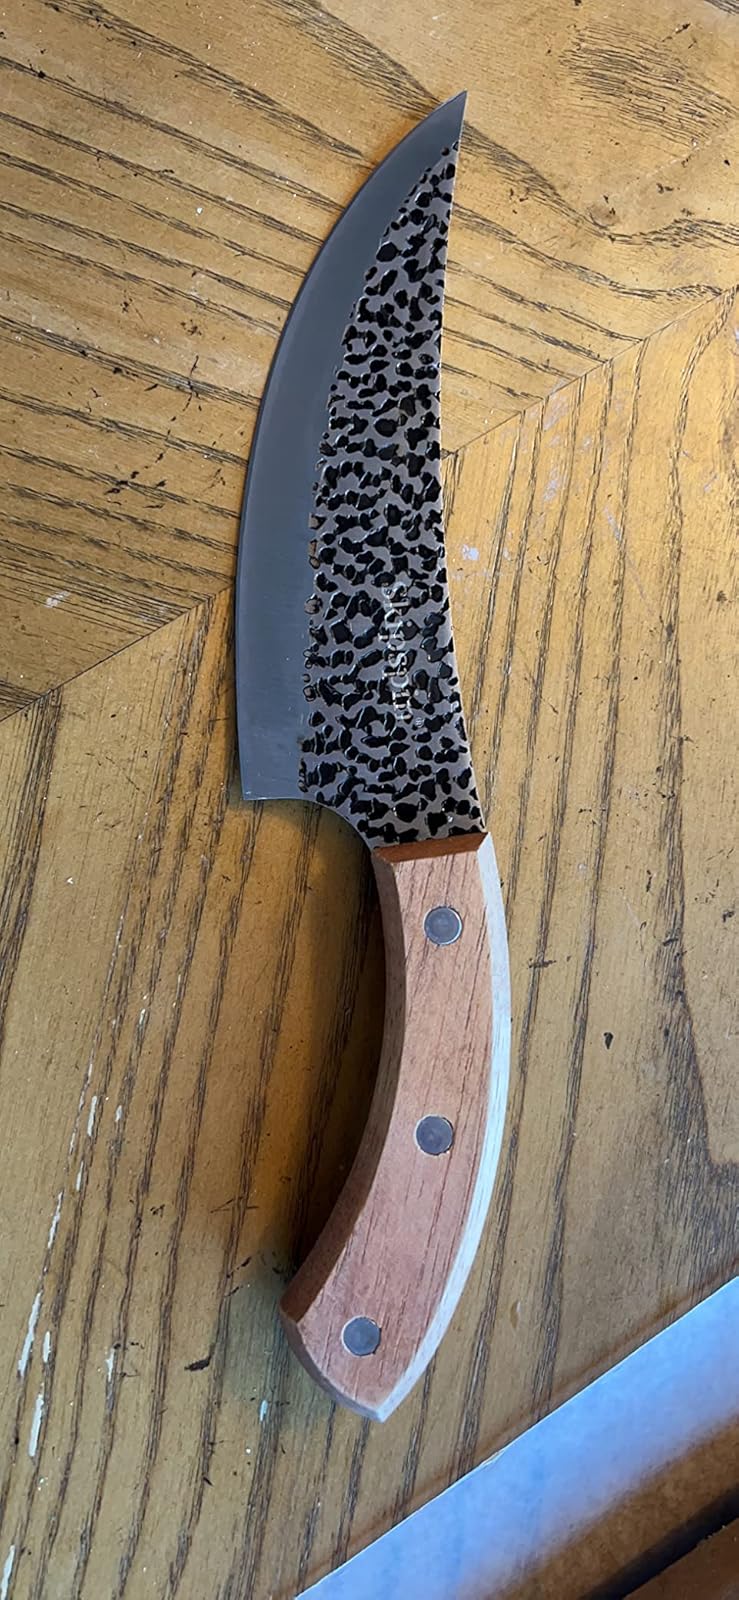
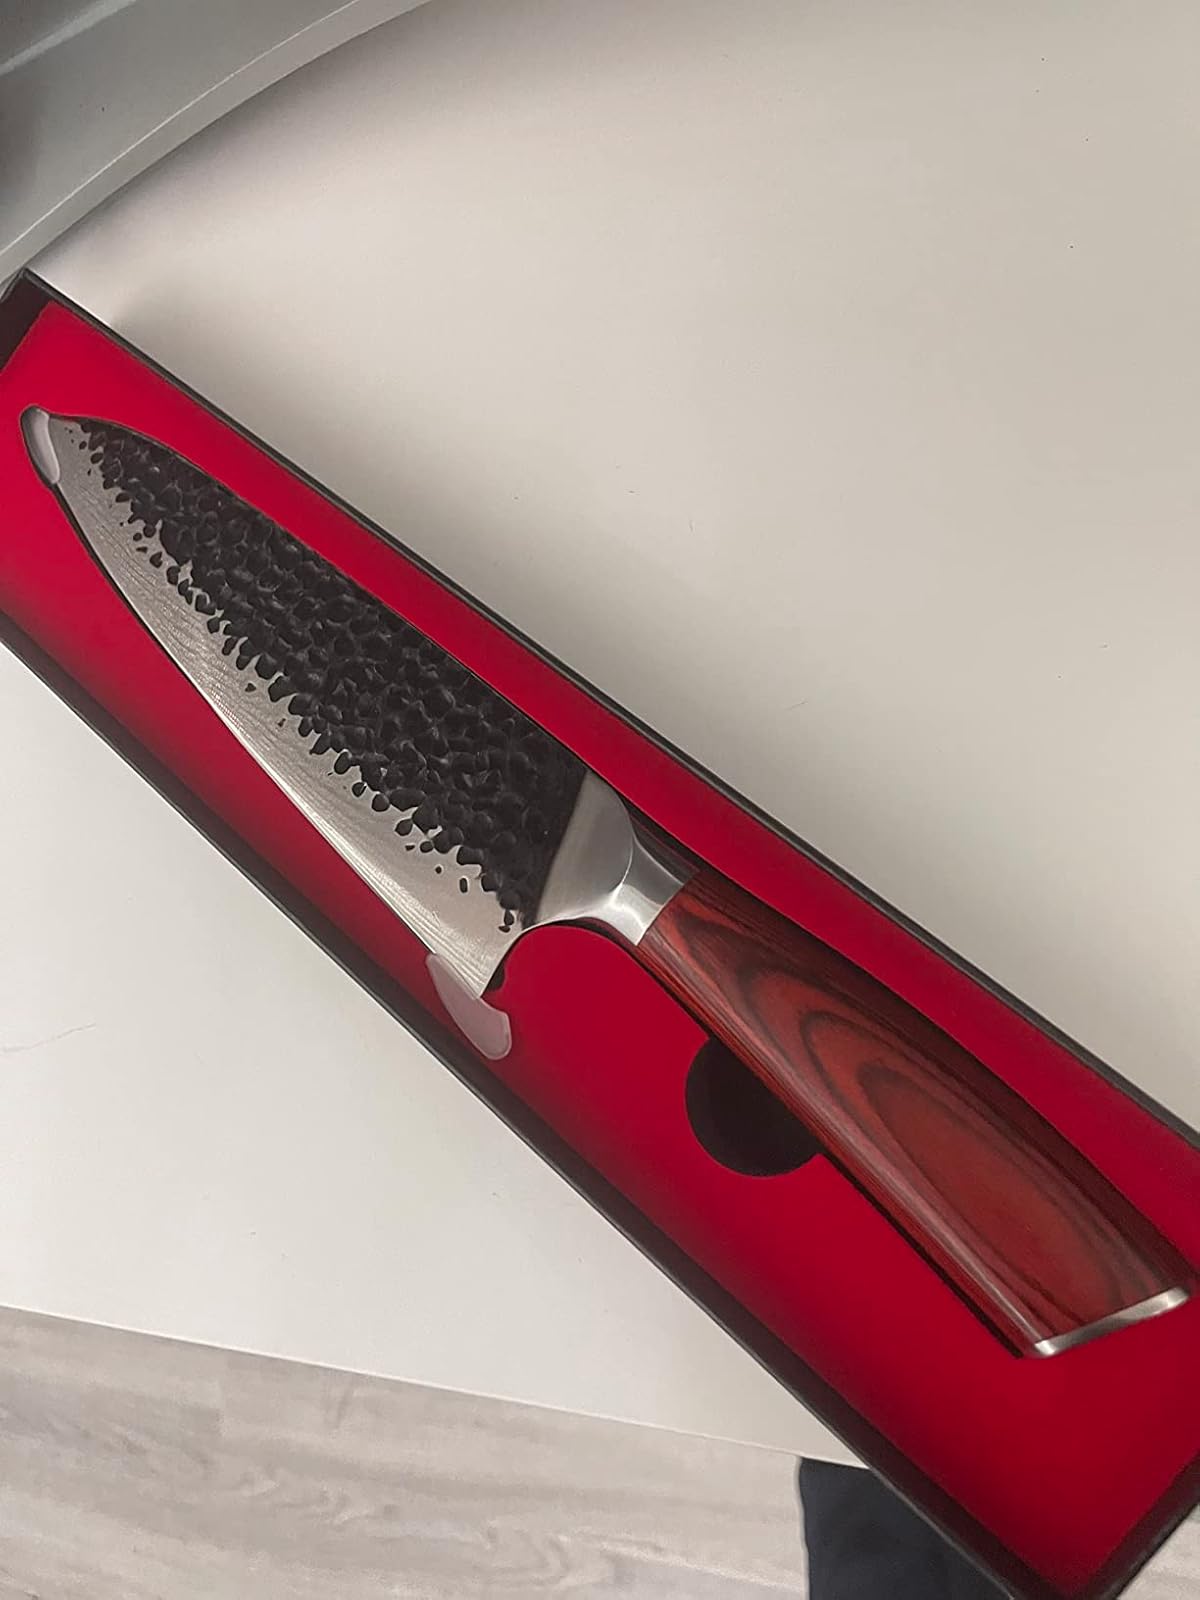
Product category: items_knife
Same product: no